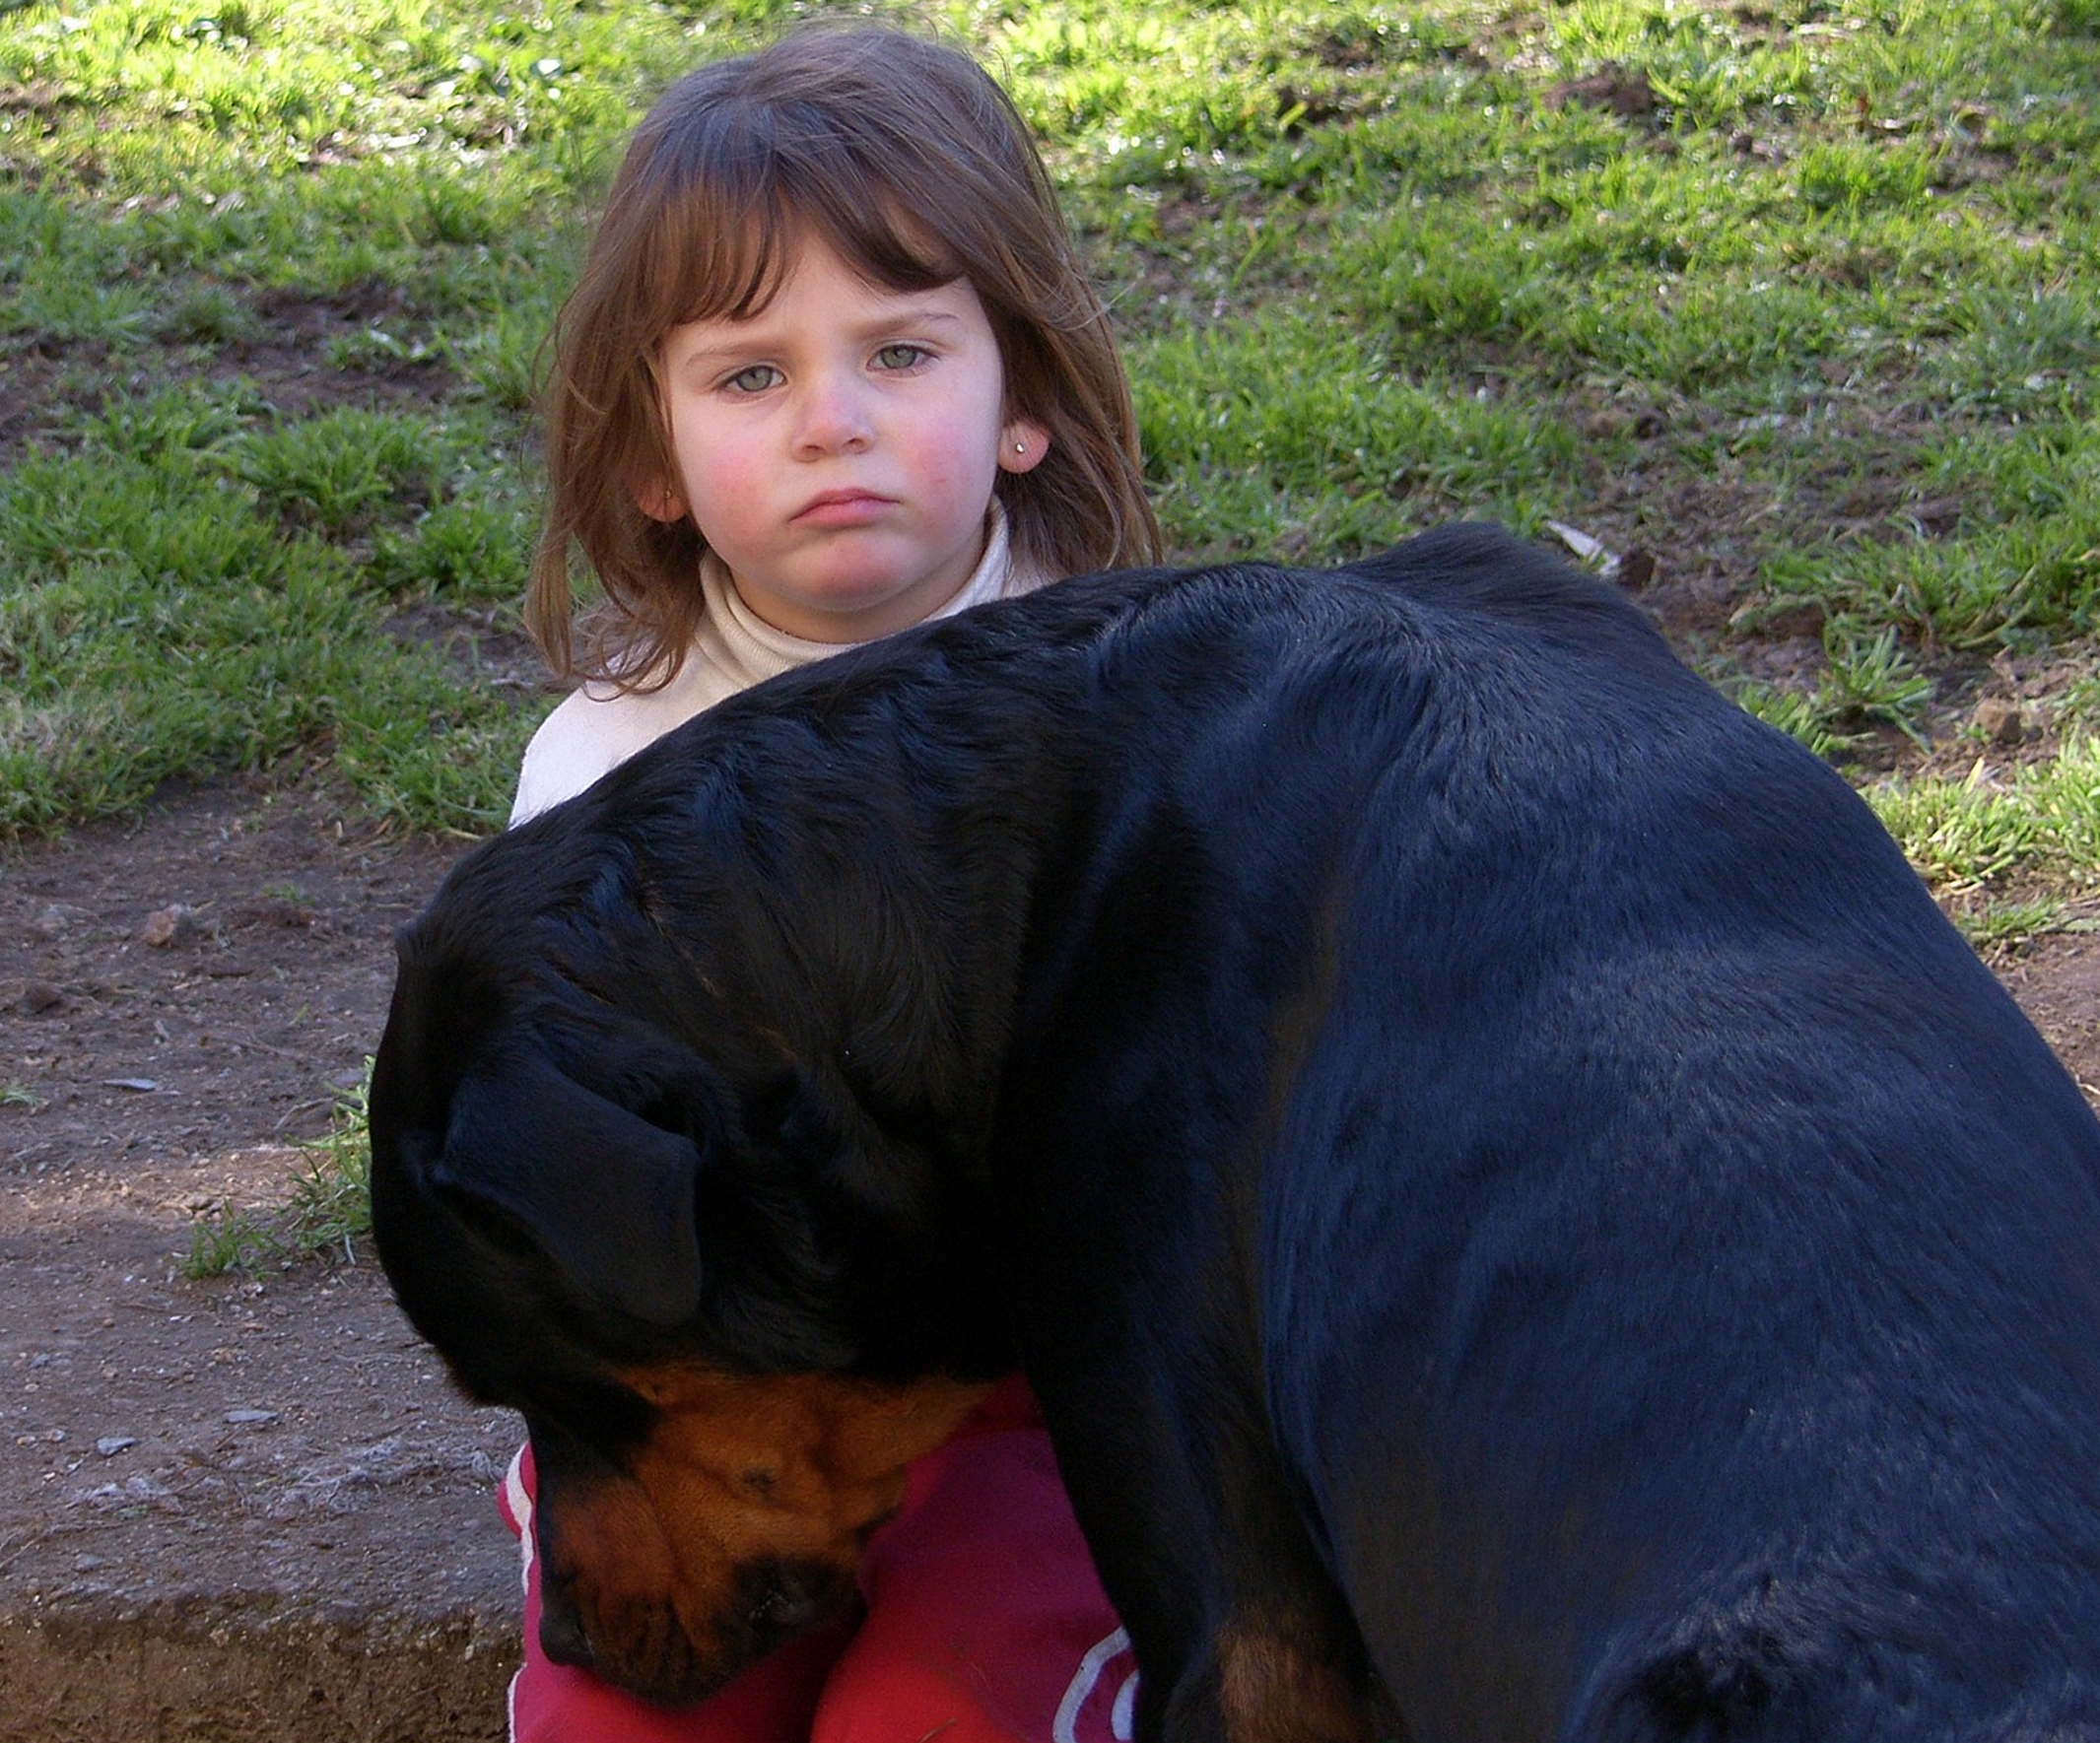
grass, girl, dog, mammal, fun, snout, vertebrate, dog breed, ggl1, noa, rottweiler, dog like mammal, carnivoran, dog breed group